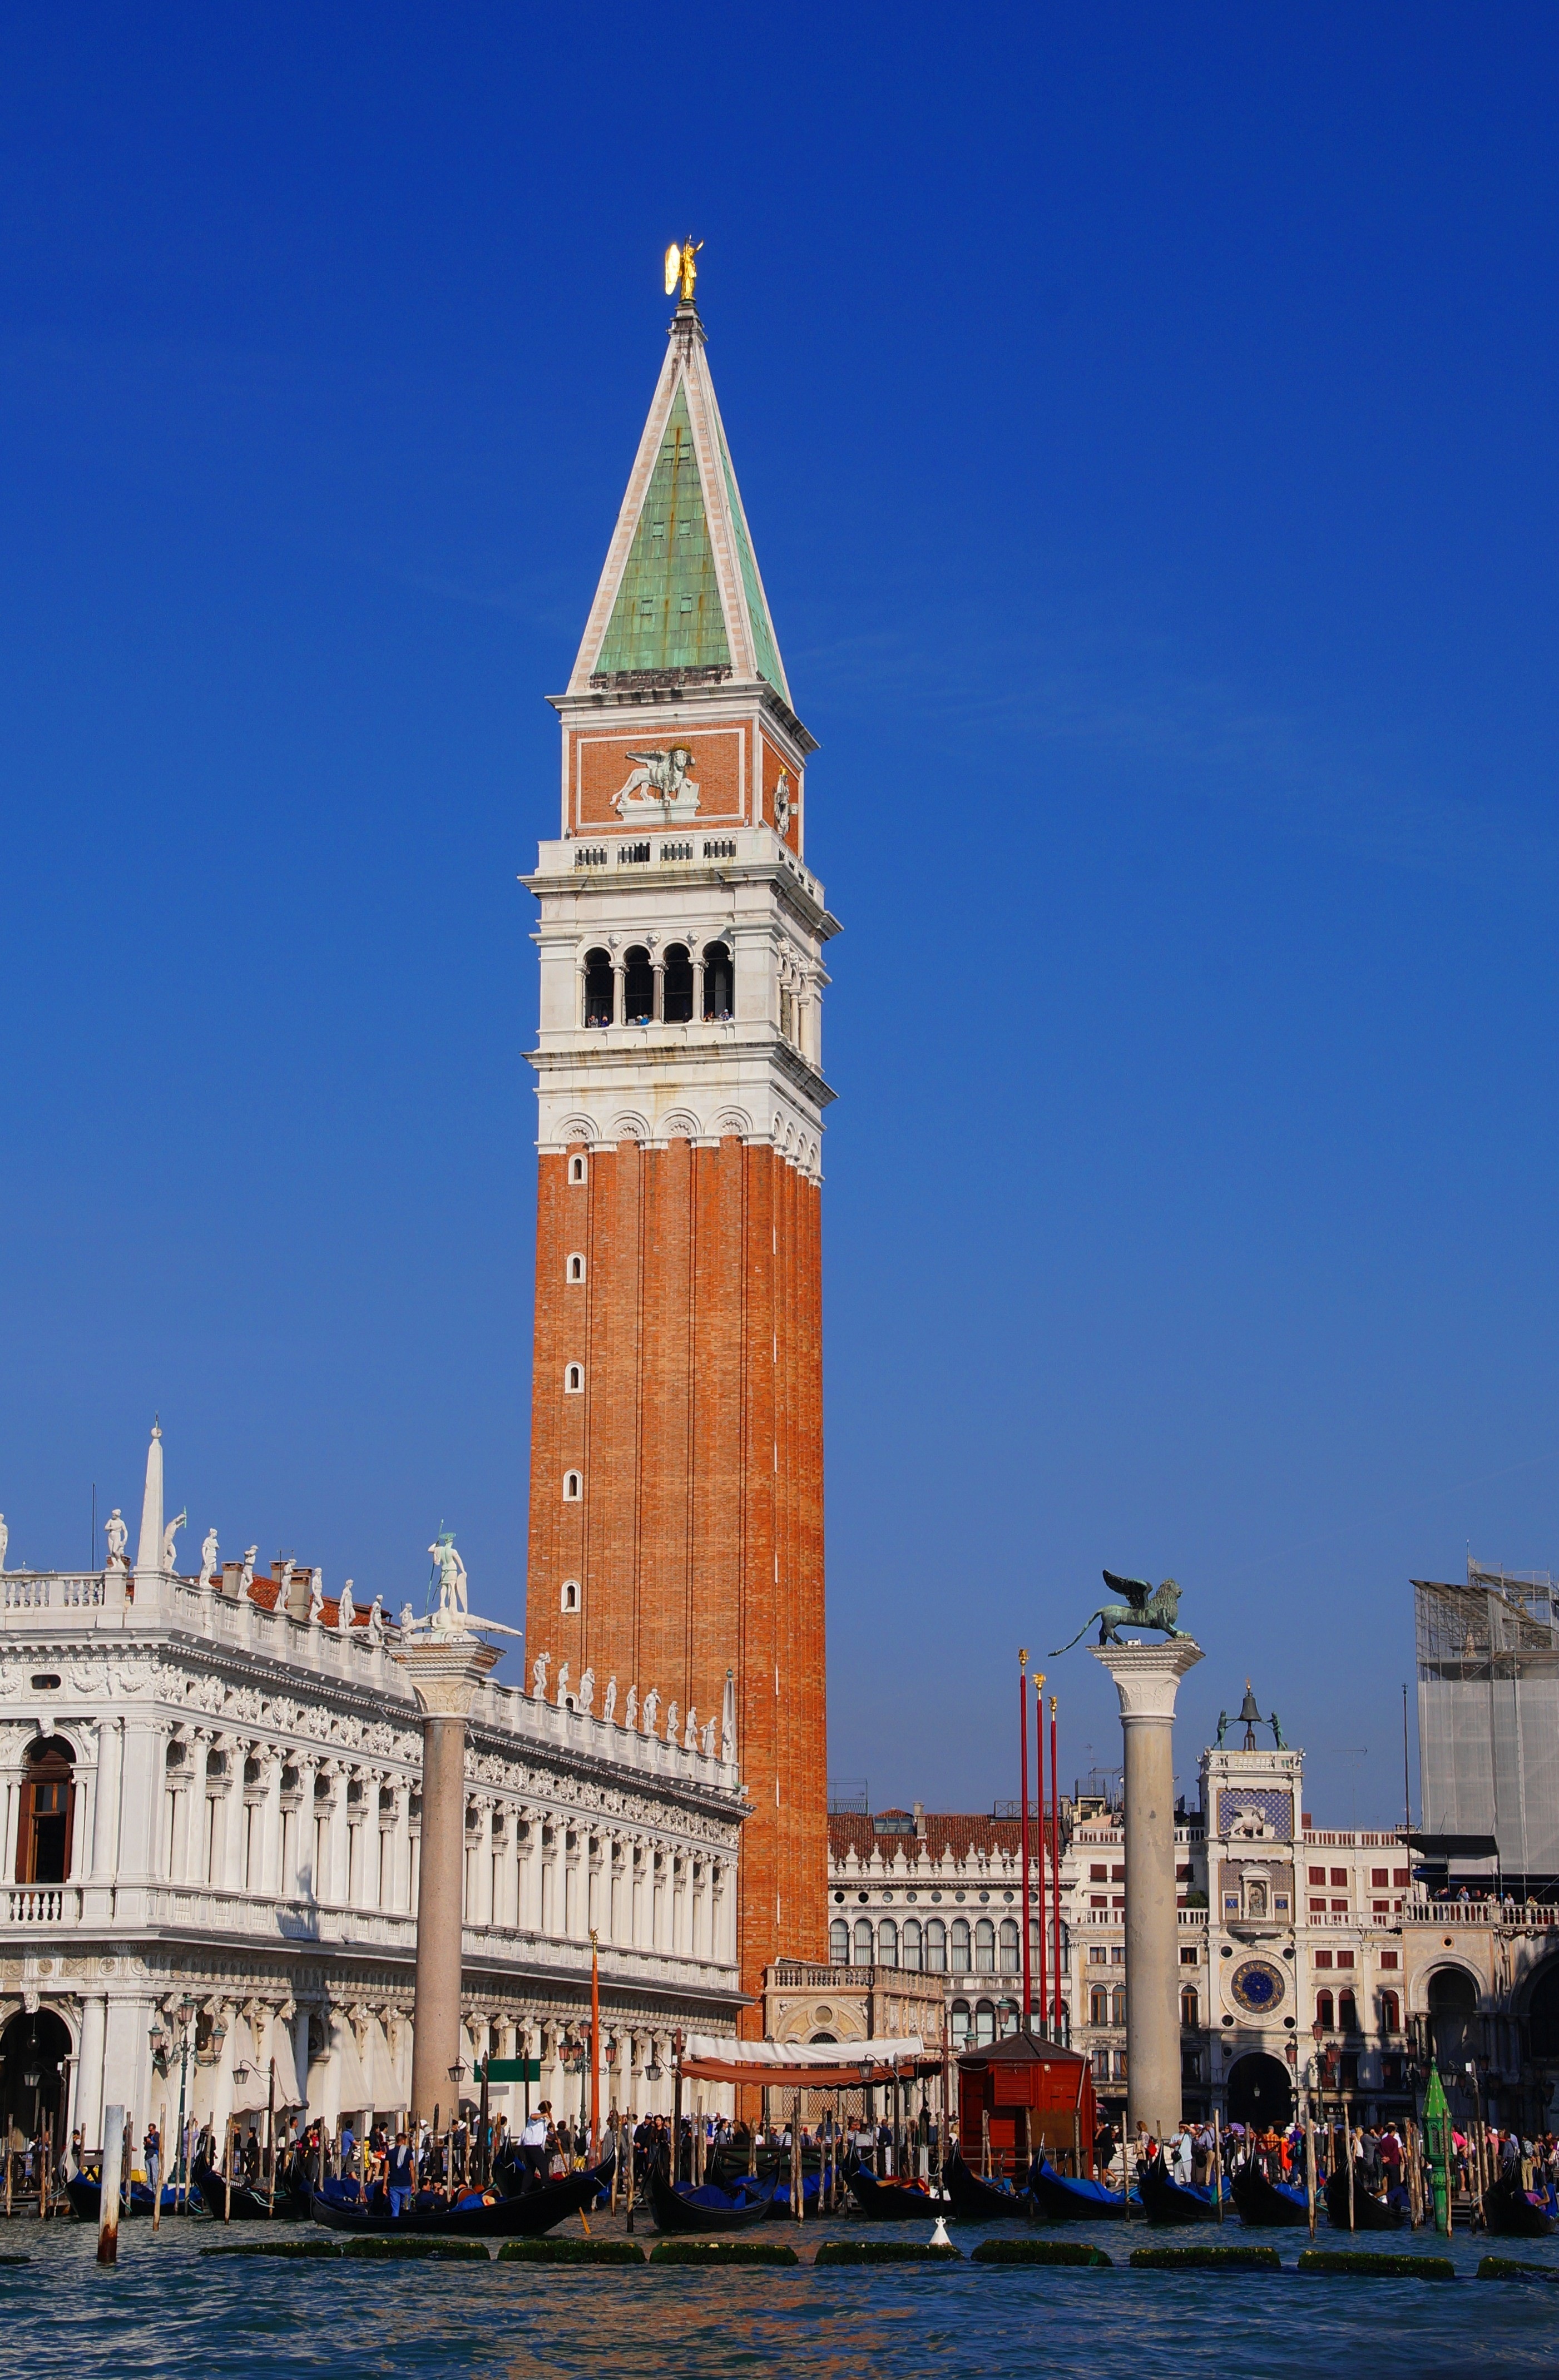
city, skyscraper, cityscape, downtown, tower, landmark, italy, venice, tourism, waterway, clock tower, bell tower, spire, steeple, campanile, doge's palace, st mark's square, markus tower, piazzetta san marco, markus l we, san todaro statue